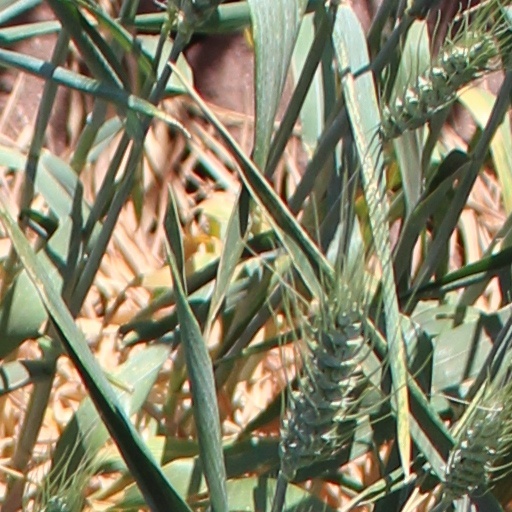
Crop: wheat